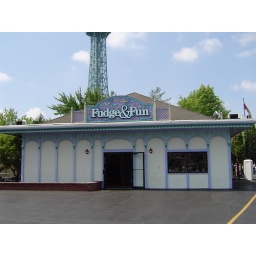
Seriously - The worst looking building in the park. I think the sign probably cost more.